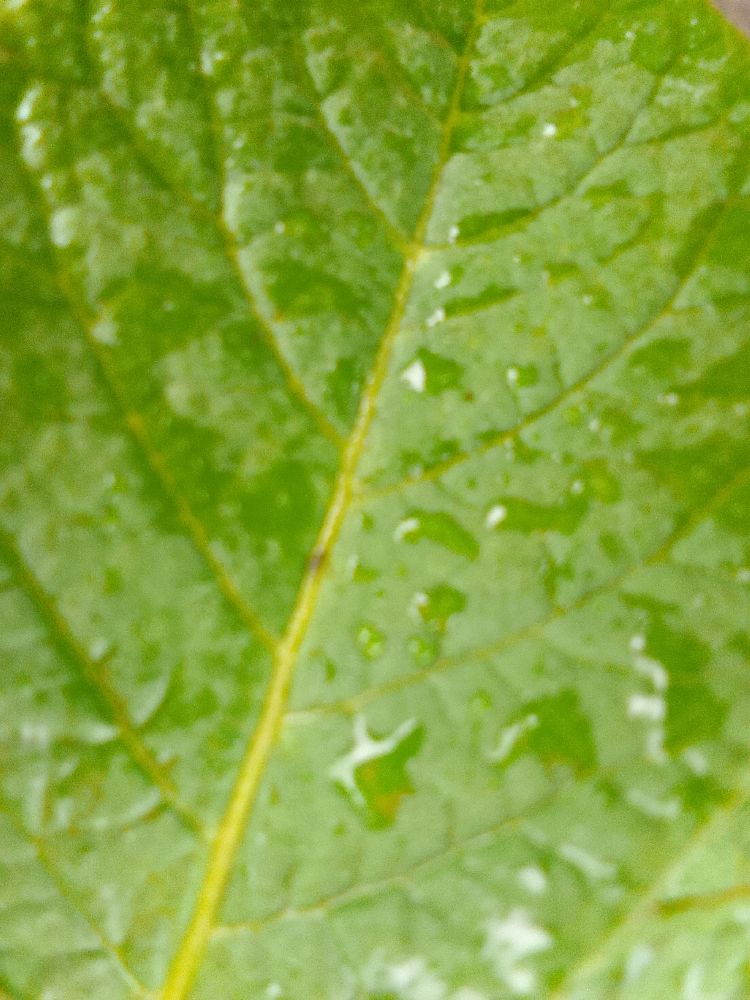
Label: Healthy